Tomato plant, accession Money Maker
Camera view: horizontal (90 deg, fisheye); turntable rotation: 180 degrees
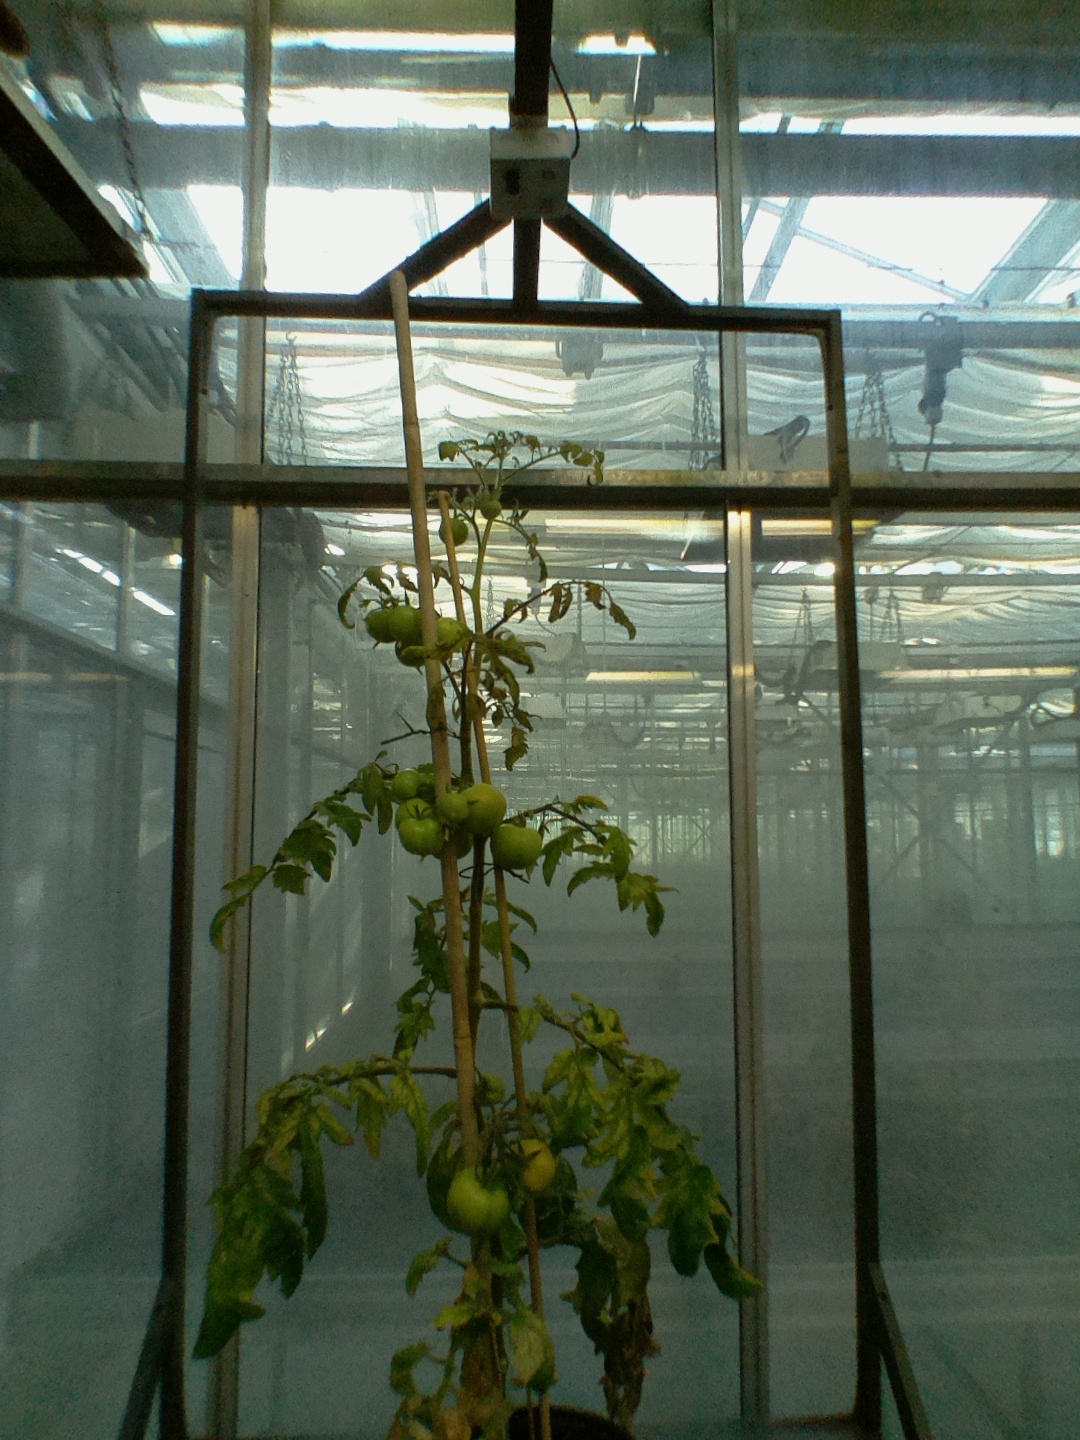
BBCH growth stage 78: 80% -90% of final fruit size